Irataba

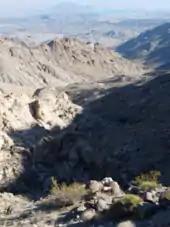
Ireteba Peaks Wilderness

After Cairook's death, whites living near the Colorado River began to view Irataba as the main leader of the Mohave. He had become "Aha macave yaltanack" (leader of the Mohave Nation) or "hochoch" (leader elected by the people); ""yaltanack"" is Mohave for "leader", and ""hochach"" means "head of a group". Homoseh quahote was a hereditary leader of the "Malika" clan ("the understanding people"), and the position of head of the Mohave was traditionally inherited only by someone from that clan. Because Irataba was of the "Huttoh pah", in order for him to become the leader of the Mohave Nation, Homoseh quahote had to step down so Irataba, as an elected leader, could take his place.